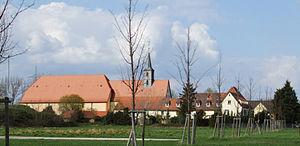
Waghäusel est une ville du land de Bade-Wurtemberg, située à mi-chemin entre Karlsruhe et Mannheim.